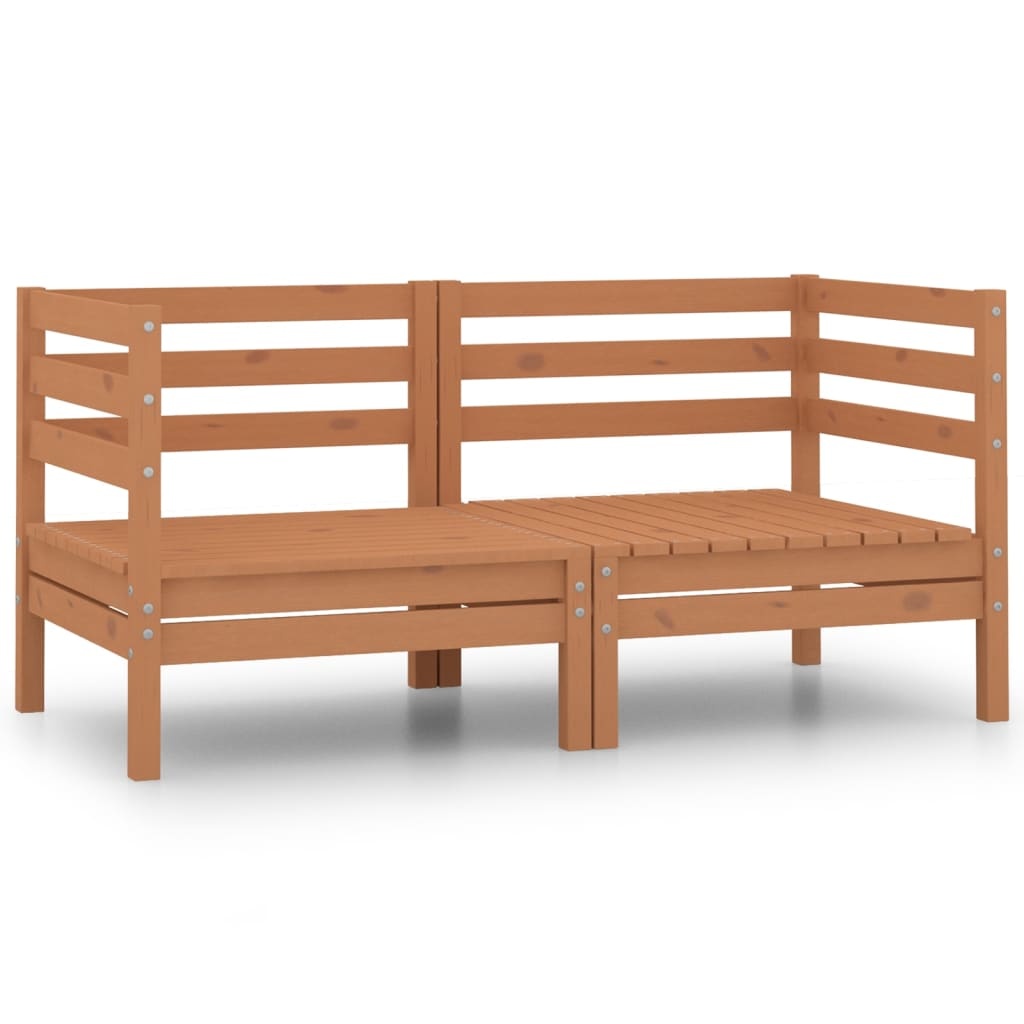
Garten-Ecksofas 2 Stk. Honigbraun Massivholz Kiefer
Dieses Ecksofa aus Holz ist eine ausgezeichnete Wahl, um sich zu entspannen und das Wetter zu genießen, ein Nickerchen zu machen oder mit Ihrer Familie oder Ihren Freunden zu plaudern. Die Ecksofas sind aus massivem Kiefernholz gefertigt, was sie robust und stabil macht. Zudem sind diese Holzsofas modular aufgebaut, sodass sie sich völlig flexibel einsetzen und leicht an jede Umgebung anpassen lassen. Hinweis: Um die Lebensdauer Ihrer Gartenmöbel zu verlängern, empfehlen wir Ihnen, diese regelmäßig zu reinigen und im Freien vor Niederschlägen oder starken Sonnenstrahlen zu schützen.Reinigung: Verwenden Sie eine milde Seifenlösung.Lagerung: Wenn möglich, an einem kühlen, trockenen Ort im Innenbereich lagern. Wenn das Produkt im Freien gelagert wird, schützen Sie es mit einer wasserdichten Abdeckung. Wischen und trocknen Sie das überschüssige Wasser oder den Schnee nach Regen oder Schneefall von ebenen Flächen. Sorgen Sie für eine ausreichende Luftzirkulation, um feuchtigkeitsbedingte Schäden zu vermeiden. Farbe: Honigbraun Material: Kiefer-Massivholz Maße: 63,5 x 63,5 x 62,5 cm (L x B x H) Zusammenbau erforderlich: Ja Lieferung enthält: 2 x Sofa-Eckteil Maximal 110 kg pro Sitzplatz.
Brand: vidaXL
Category: Furniture > Benches > Kitchen & Dining Benches > L-Shaped Benches